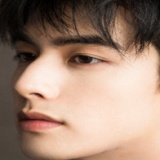
diễn viên Tống Uy Long